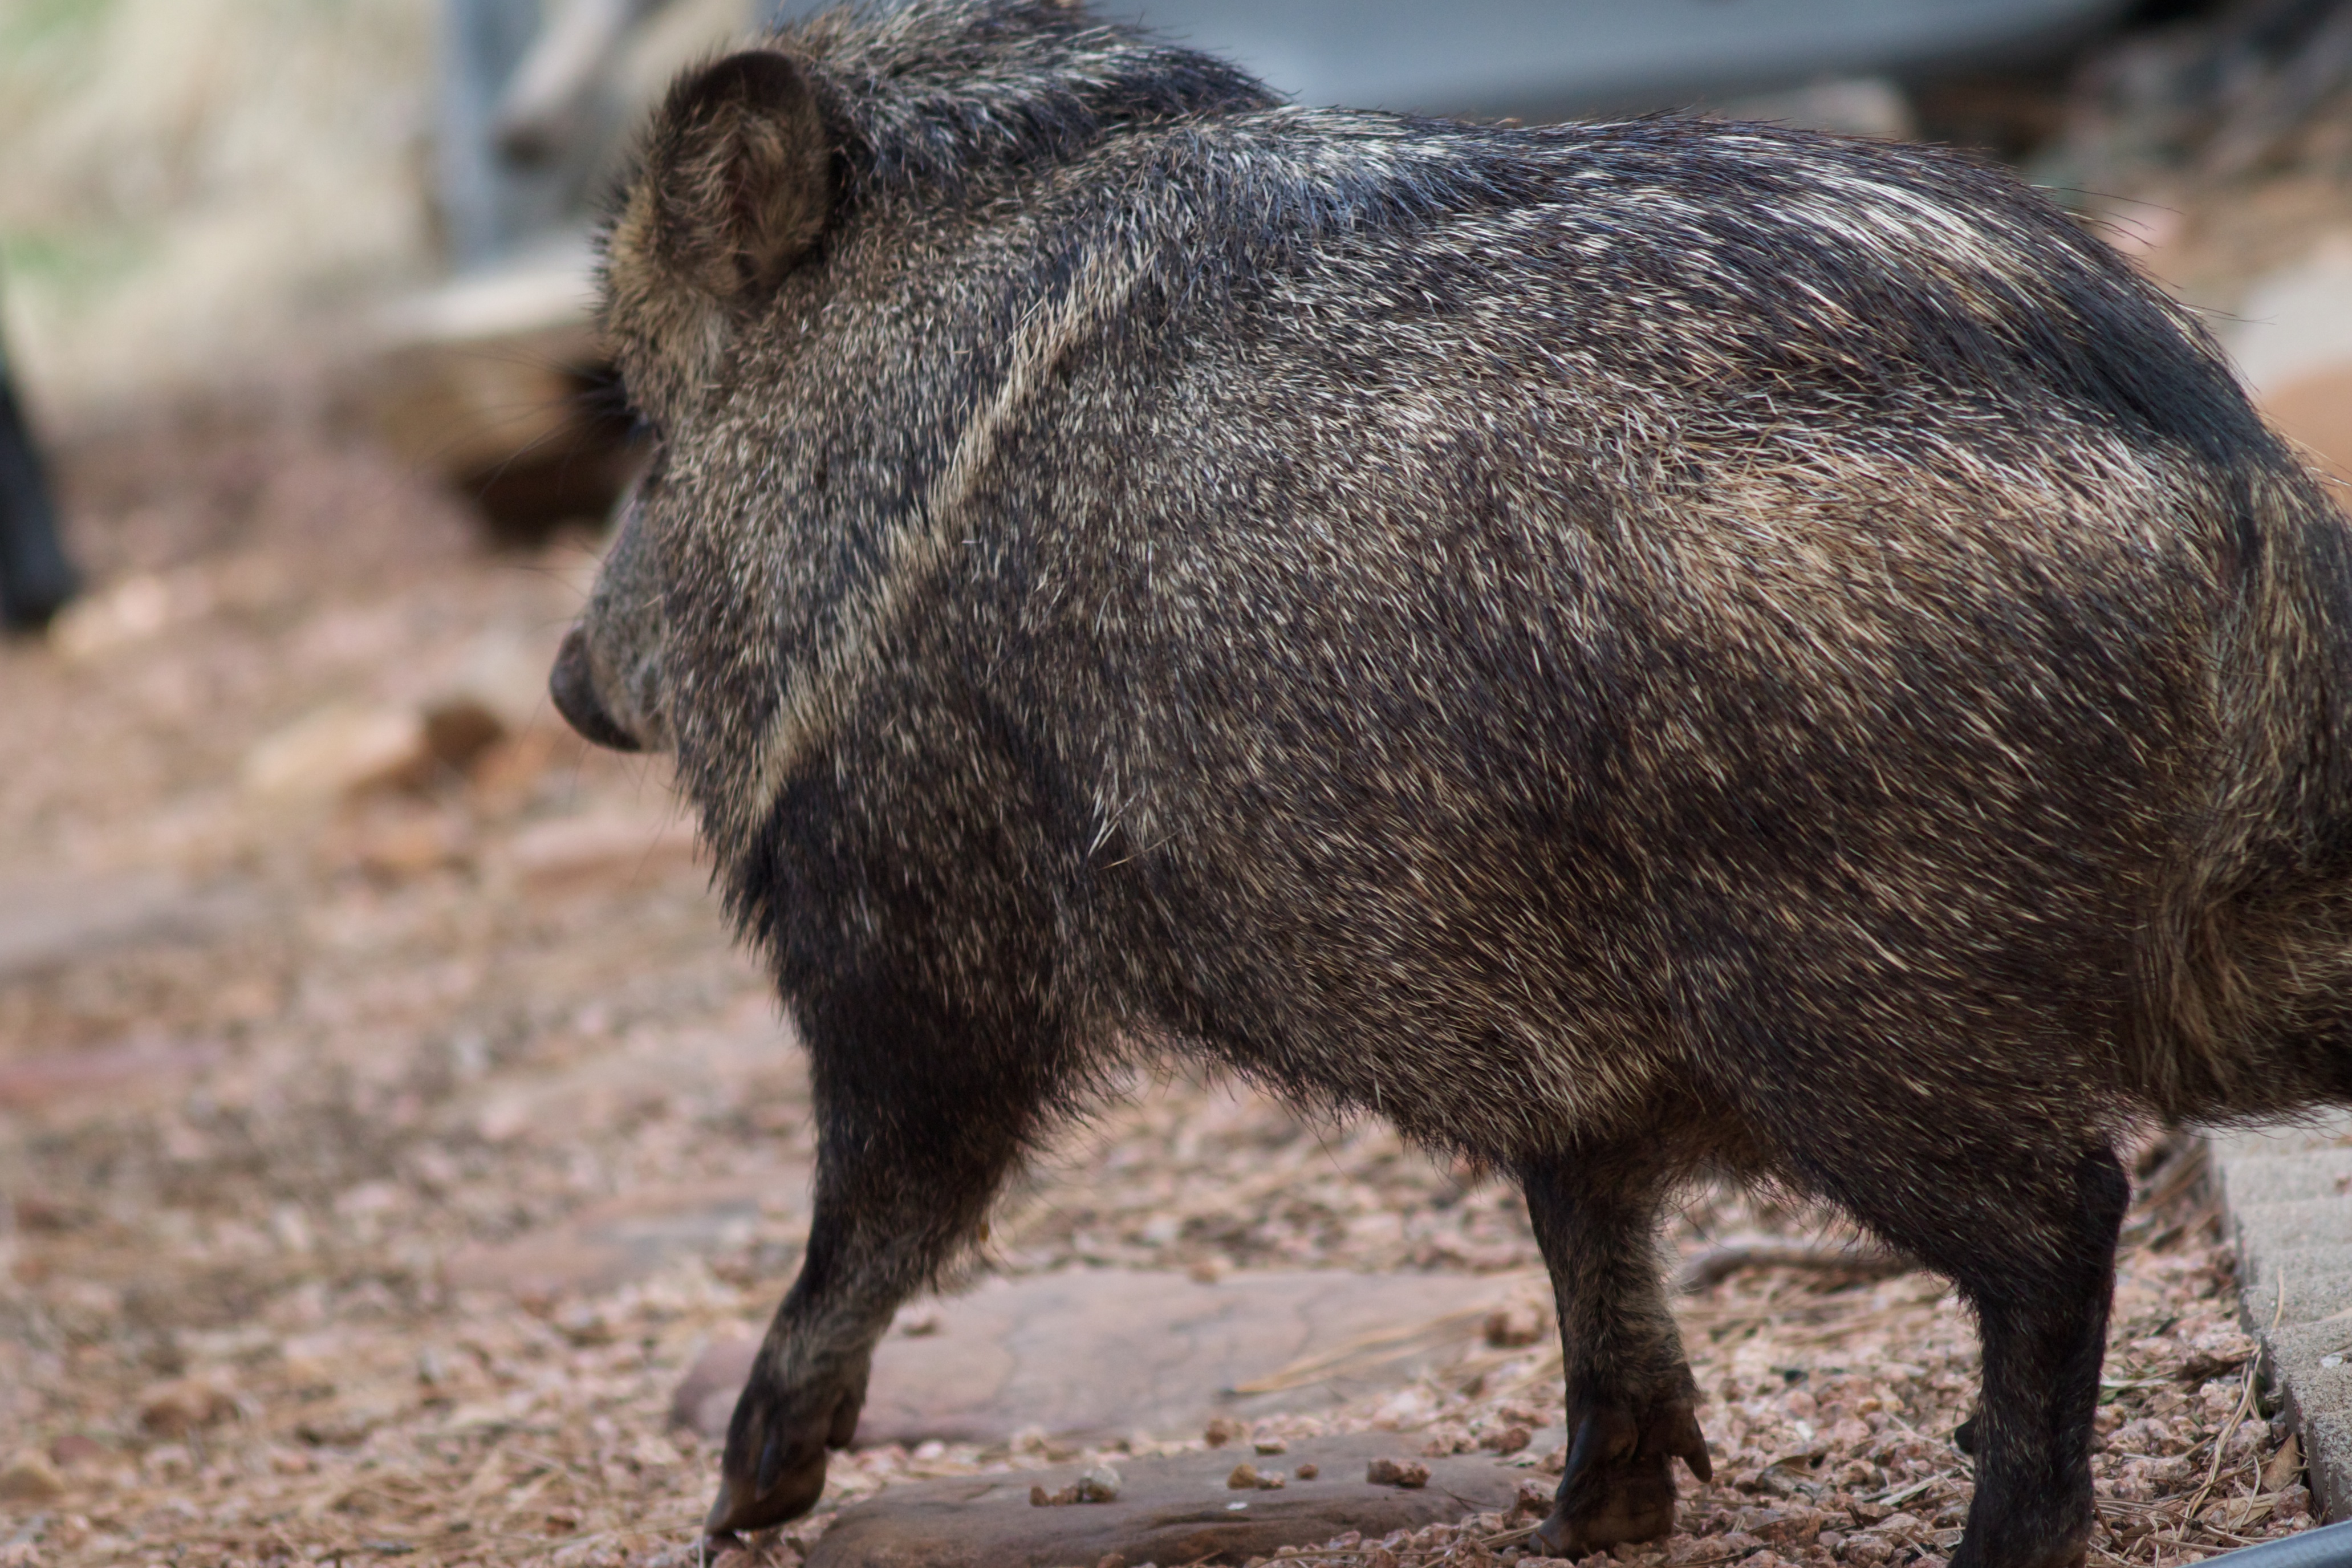
wildlife, zoo, mammal, fauna, vertebrate, pig, javelina, wild boar, domestic pig, pig like mammal, peccary